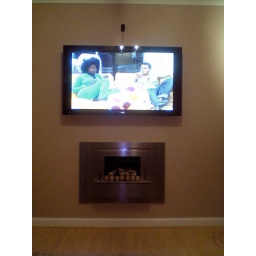
Kinga in the house and plasma up and running - what a good day!